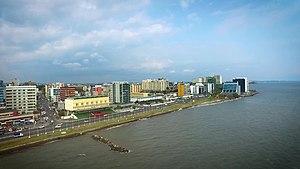
Vue aérienne du Boulevard du bord de mer au centre-ville de Libreville.
Libreville, capitale politique et administrative du Gabon, la première ville du pays en nombre d’habitants, est le chef-lieu de la province de l'Estuaire.